Optical disc packaging

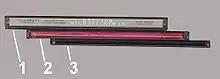
Jewel case types:

Double disc albums can either be packaged in standard-thickness jewel cases with hinged media trays which can be lifted to reveal the second disc (trays hinged on the left are known as "Smart Tray" format; those hinged on the right are known as "Brilliant Box" format) or in a chubby jewel case, sometimes called a multi-CD jewel case, which is slightly thicker than two normal jewel cases stacked on top of each other and can hold from 2 and up to 6 CDs. Chubby jewel cases do not fit in some CD racks, however, some racks have a few extra wide slots specifically to accommodate them.